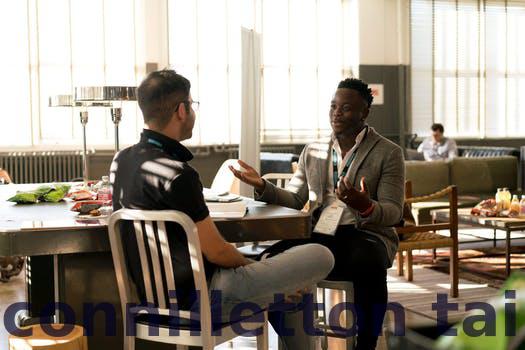
Label: Watermark